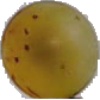
Label: white_grape